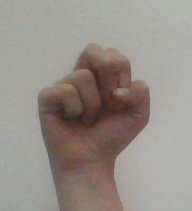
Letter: gaaf